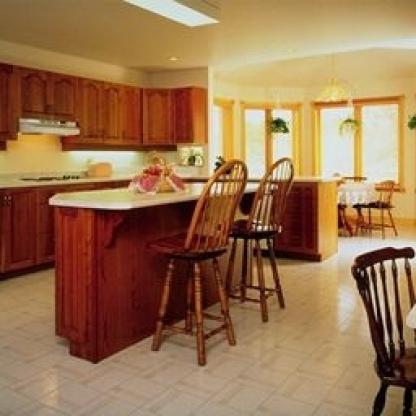
Scene: Indoor